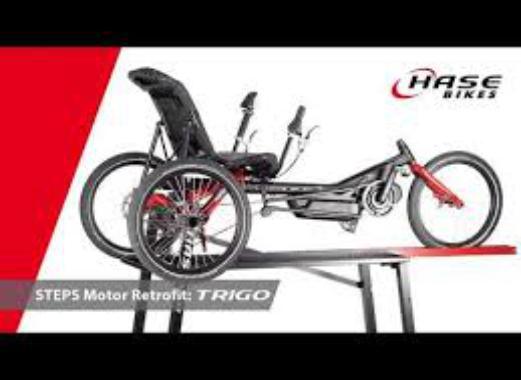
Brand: hase bikes
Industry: Transportation